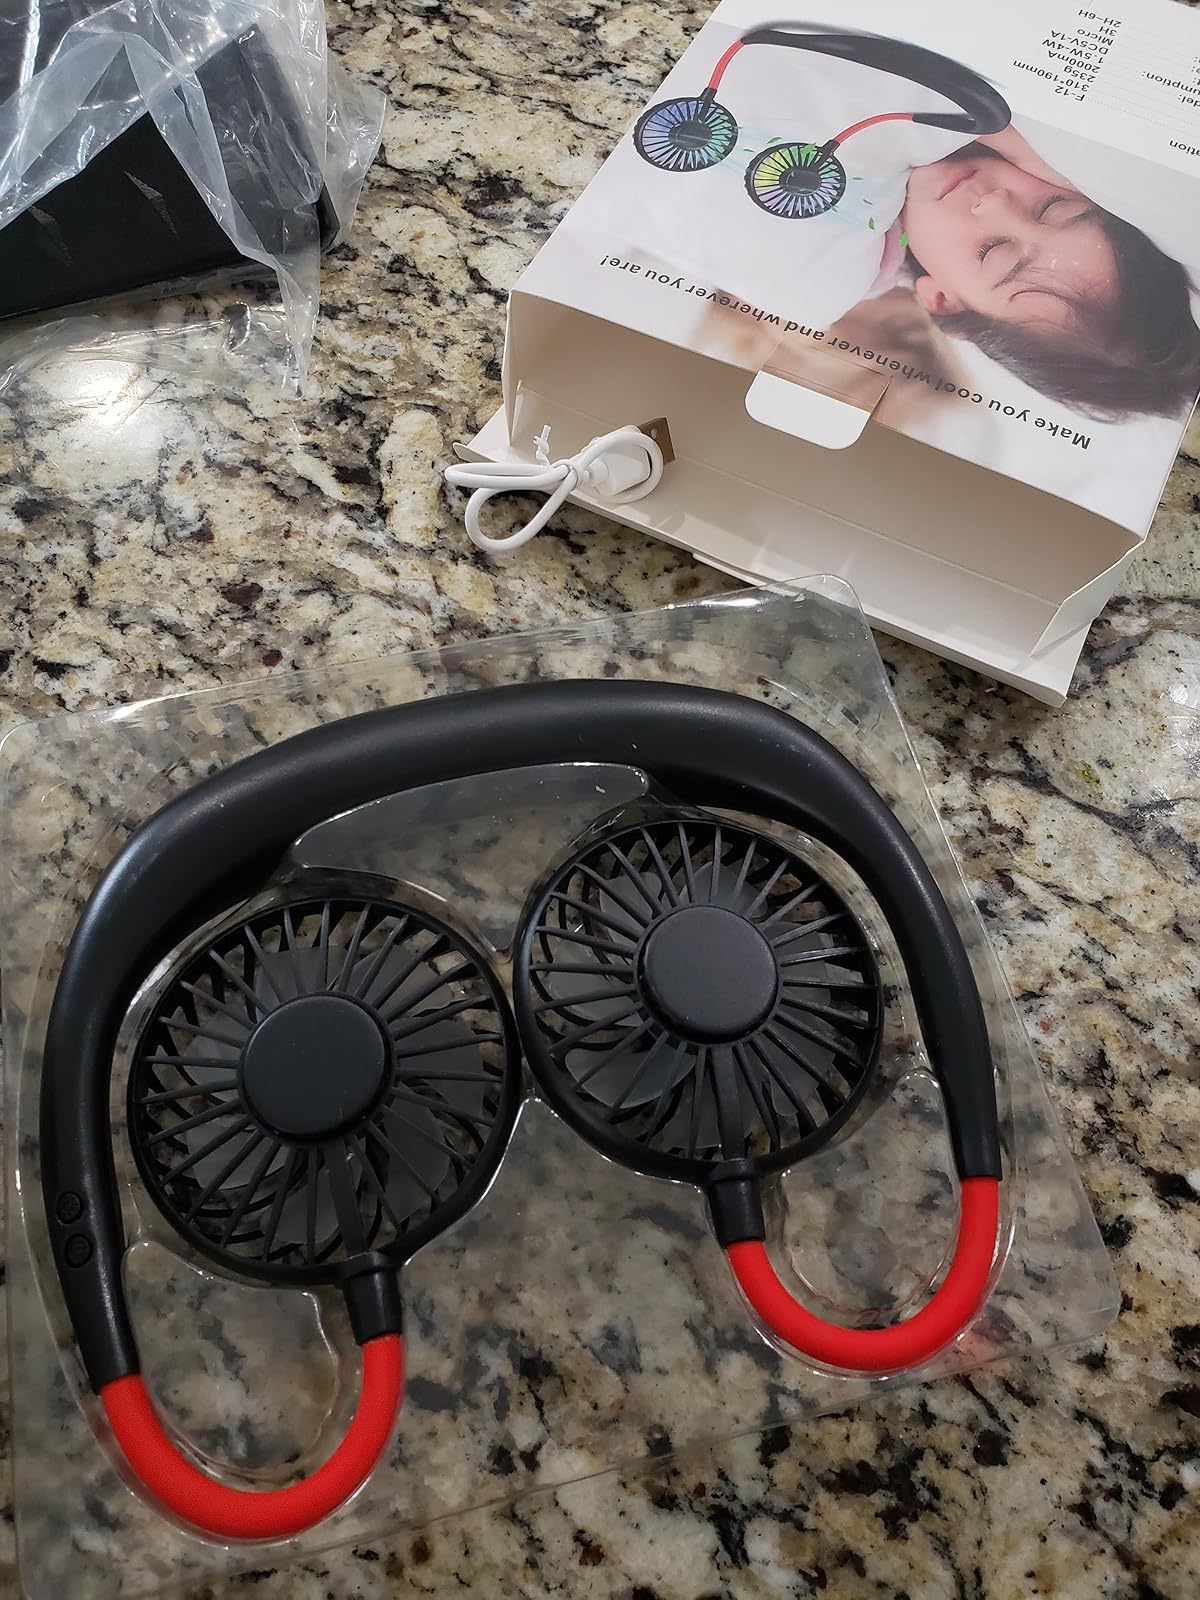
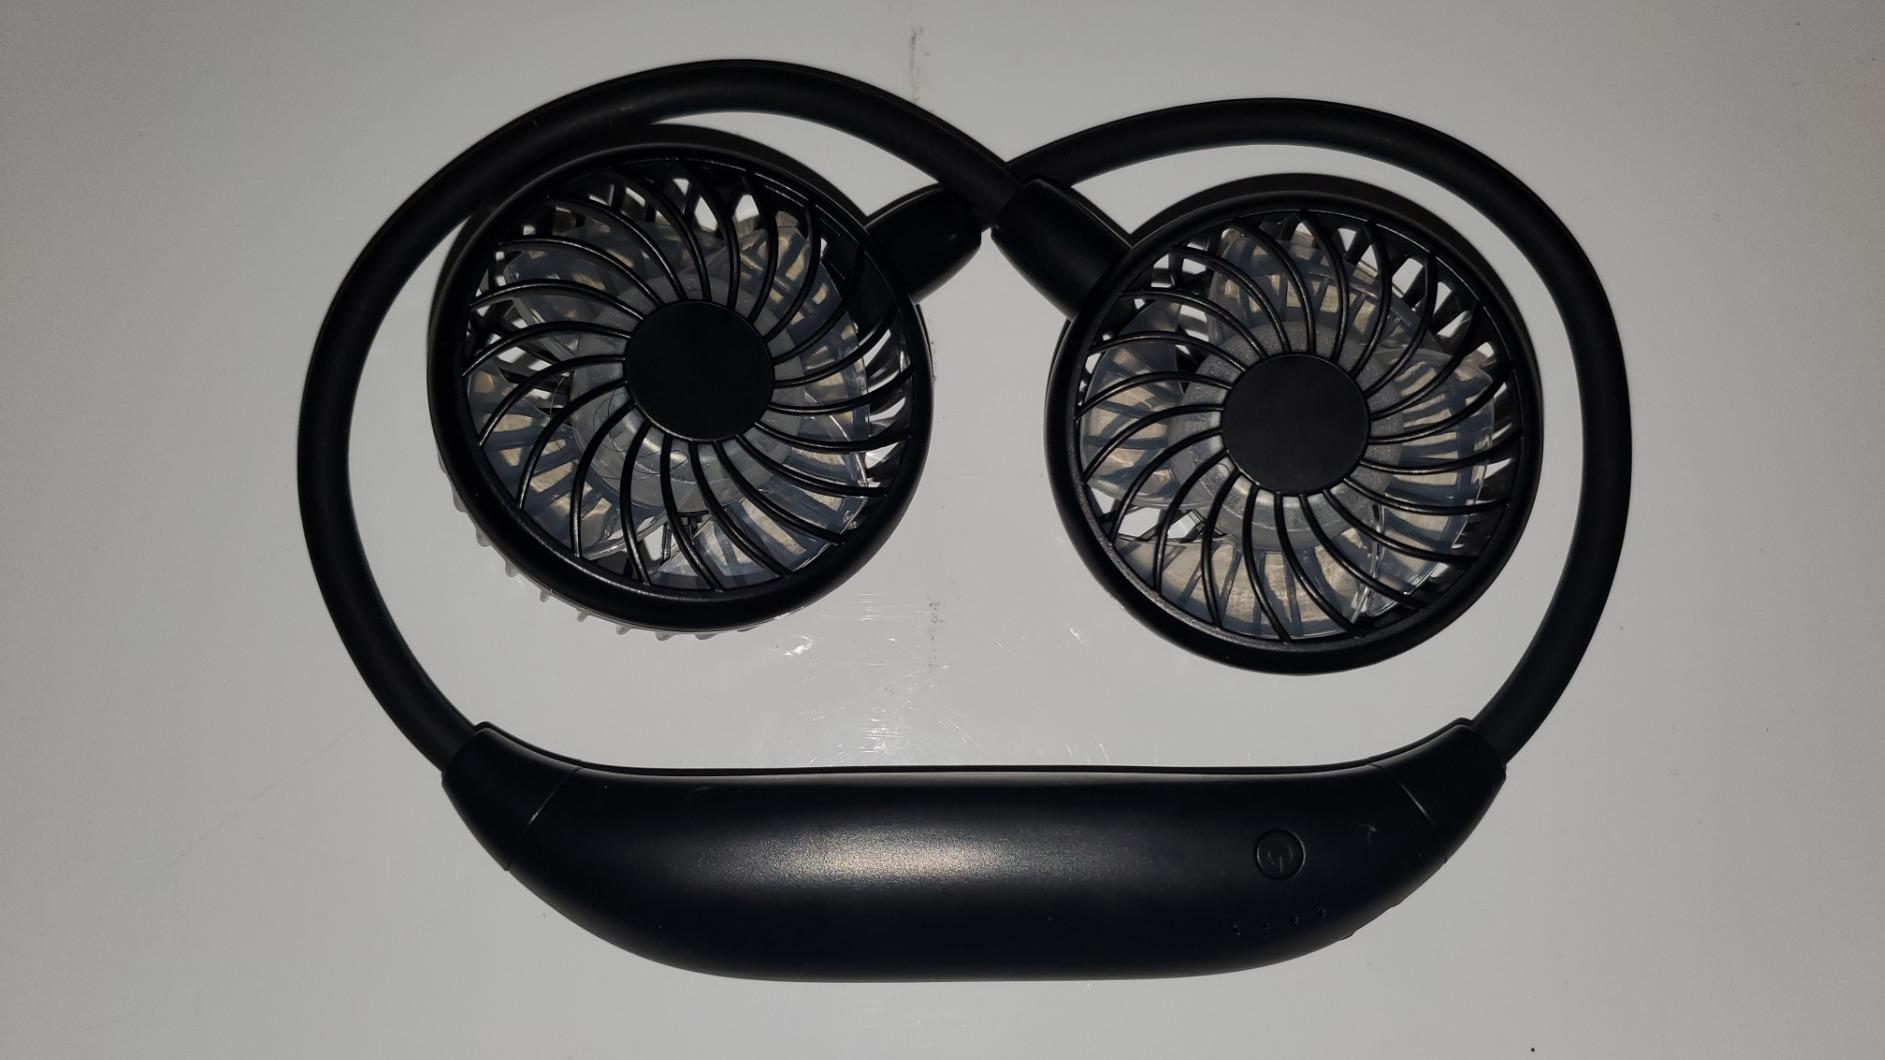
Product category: fan
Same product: no